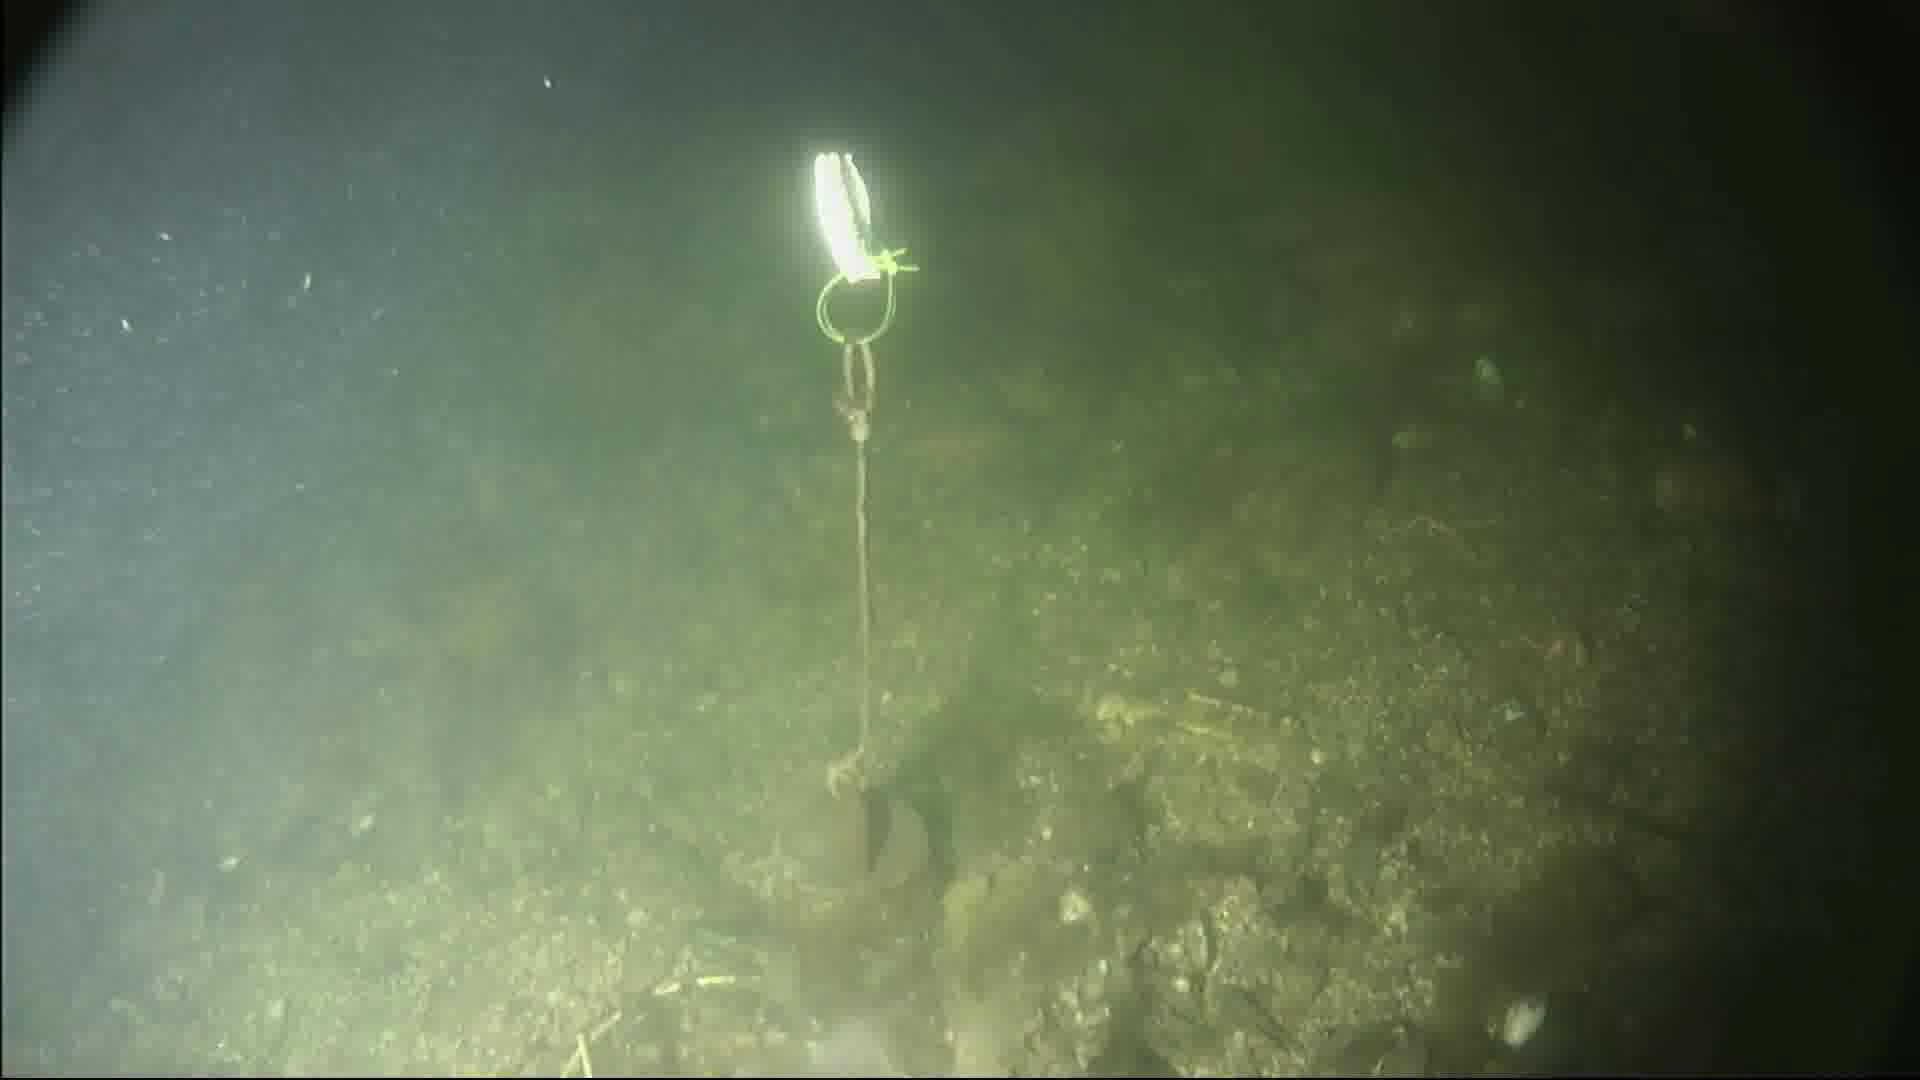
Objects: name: fish